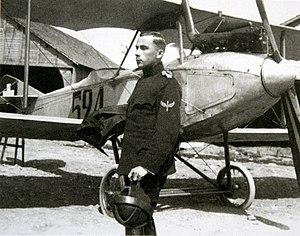
Walter Mittelholzer était un pilote, photographe, voyageur et écrivain suisse. Il fut un pionnier de l'aviation civile et participa au lancement de Swissair.